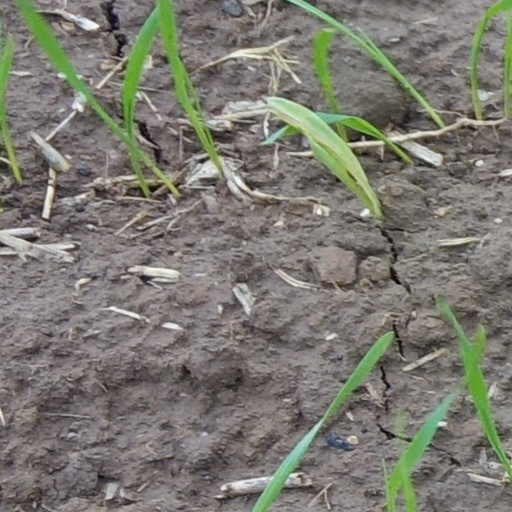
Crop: wheat